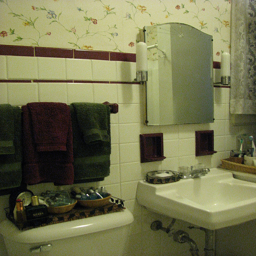
A bathroom with hanging towels next to a mirror above a sink.
A bathroom showing the top of a toilet tank, sink and mirror.
A bathroom with a basket on the toilet
A bathroom is decorated in burgundy and green.
a bathroom with a lot of towels and other things